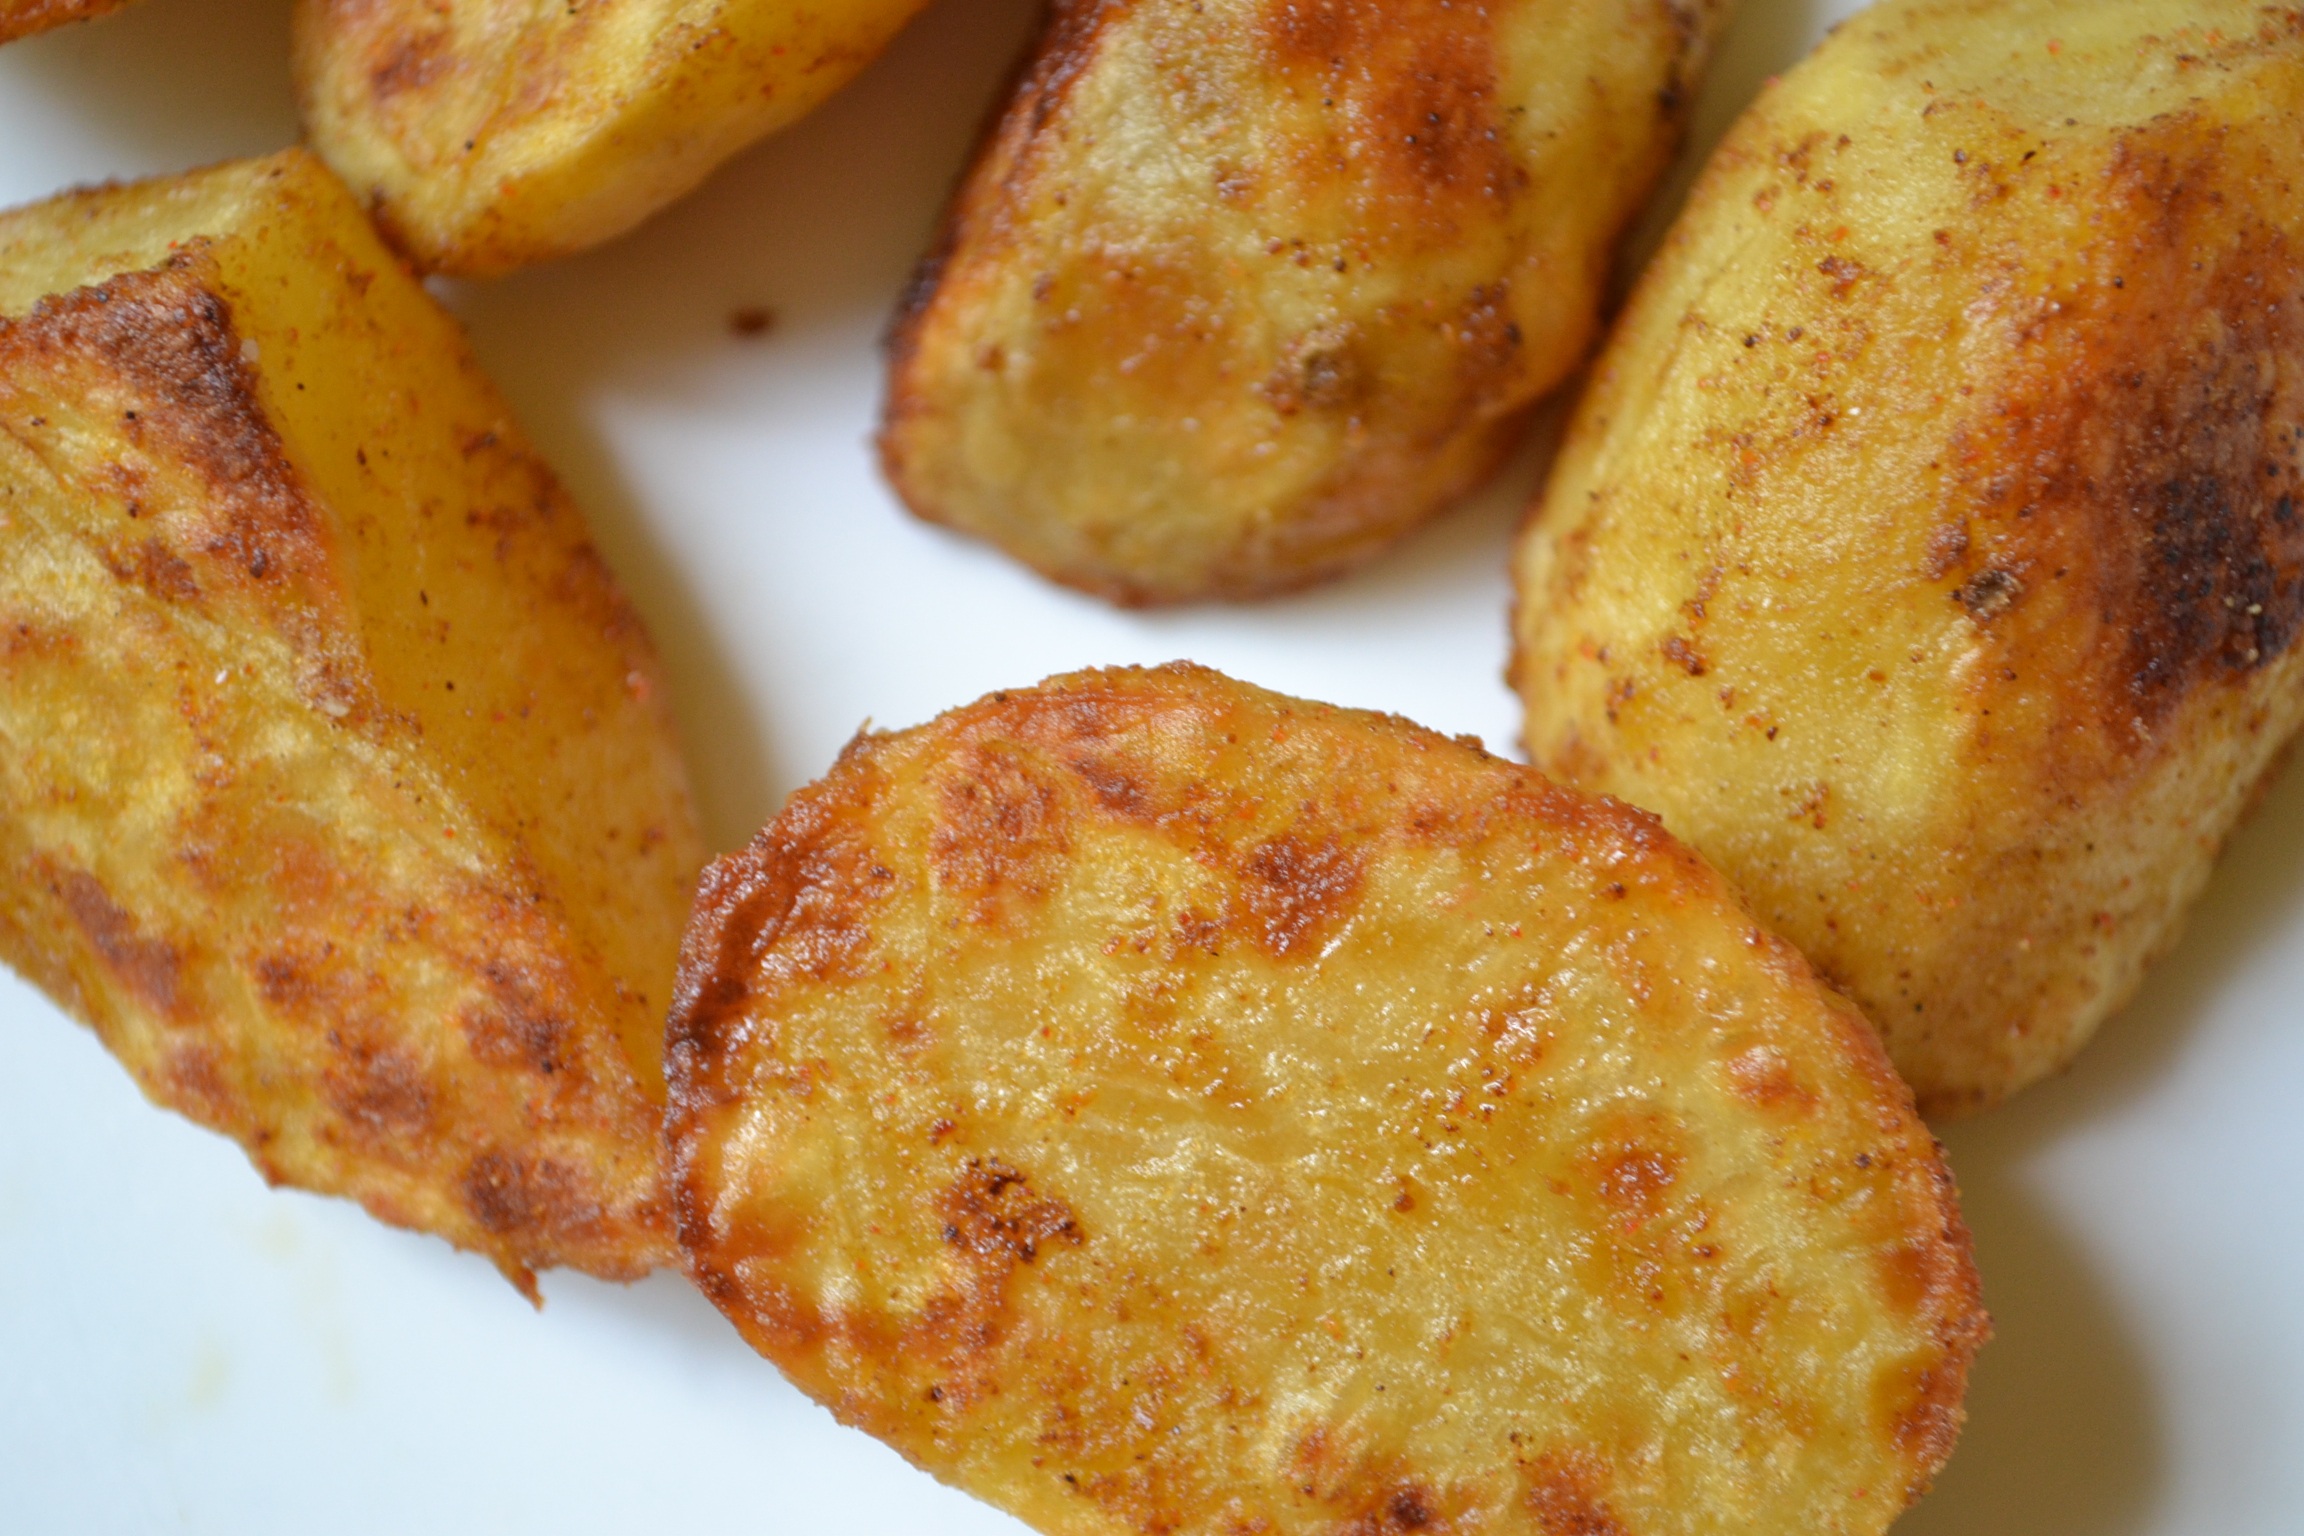
dish, meal, food, produce, vegetable, fish, breakfast, meat, cuisine, potato, vegetables, vegetarian food, potatoes, cutlet, flowering plant, root vegetable, croquette, fritter, land plant, fried food, potato wedges, frikadeller, cooking plantain, potato pancake, back pipe potato